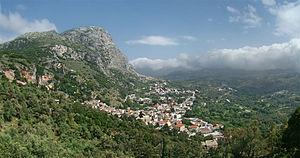
Spili, Crète, Grèce.
Spili est le chef lieu du dème de Agios Vassilios et du district municipal de Lambi, dans le district régional de Réthymnon, dans le centre ouest de la Crète, sur le versant sud-ouest du mont Psiloritis. La ville est le siège d'un évêché orthodoxe : la métropole de Lambi, Syvritos et Sfakia.
La Crète, en grec Κρήτη, en grec ancien Krḗtē, grec moderne Kríti, est une île grecque, autrefois appelée « île de Candie ». Plus grande des îles grecques et cinquième île de la mer Méditerranée en superficie, elle est rattachée en 1913 à la Grèce, dont elle constitue, avec d'autres petites îles, l'une des treize périphéries, ainsi que l'un des sept diocèses décentralisés créés par le programme Kallikratis en janvier 2011.